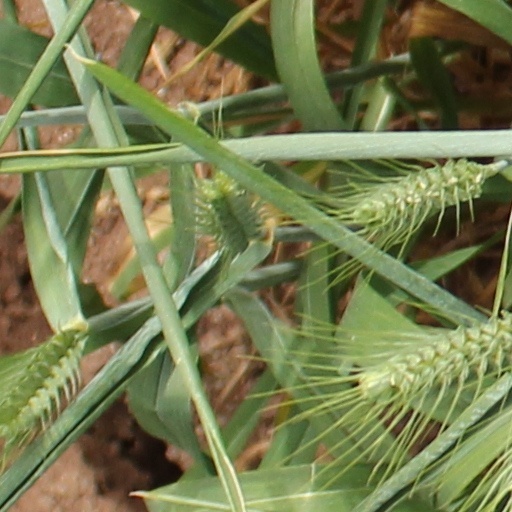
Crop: wheat